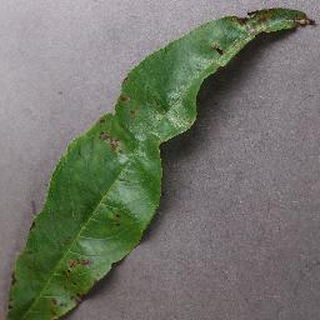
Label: peach_bacterial_spot